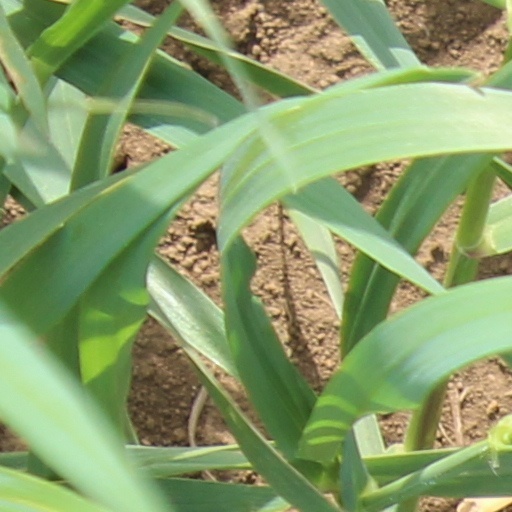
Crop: wheat